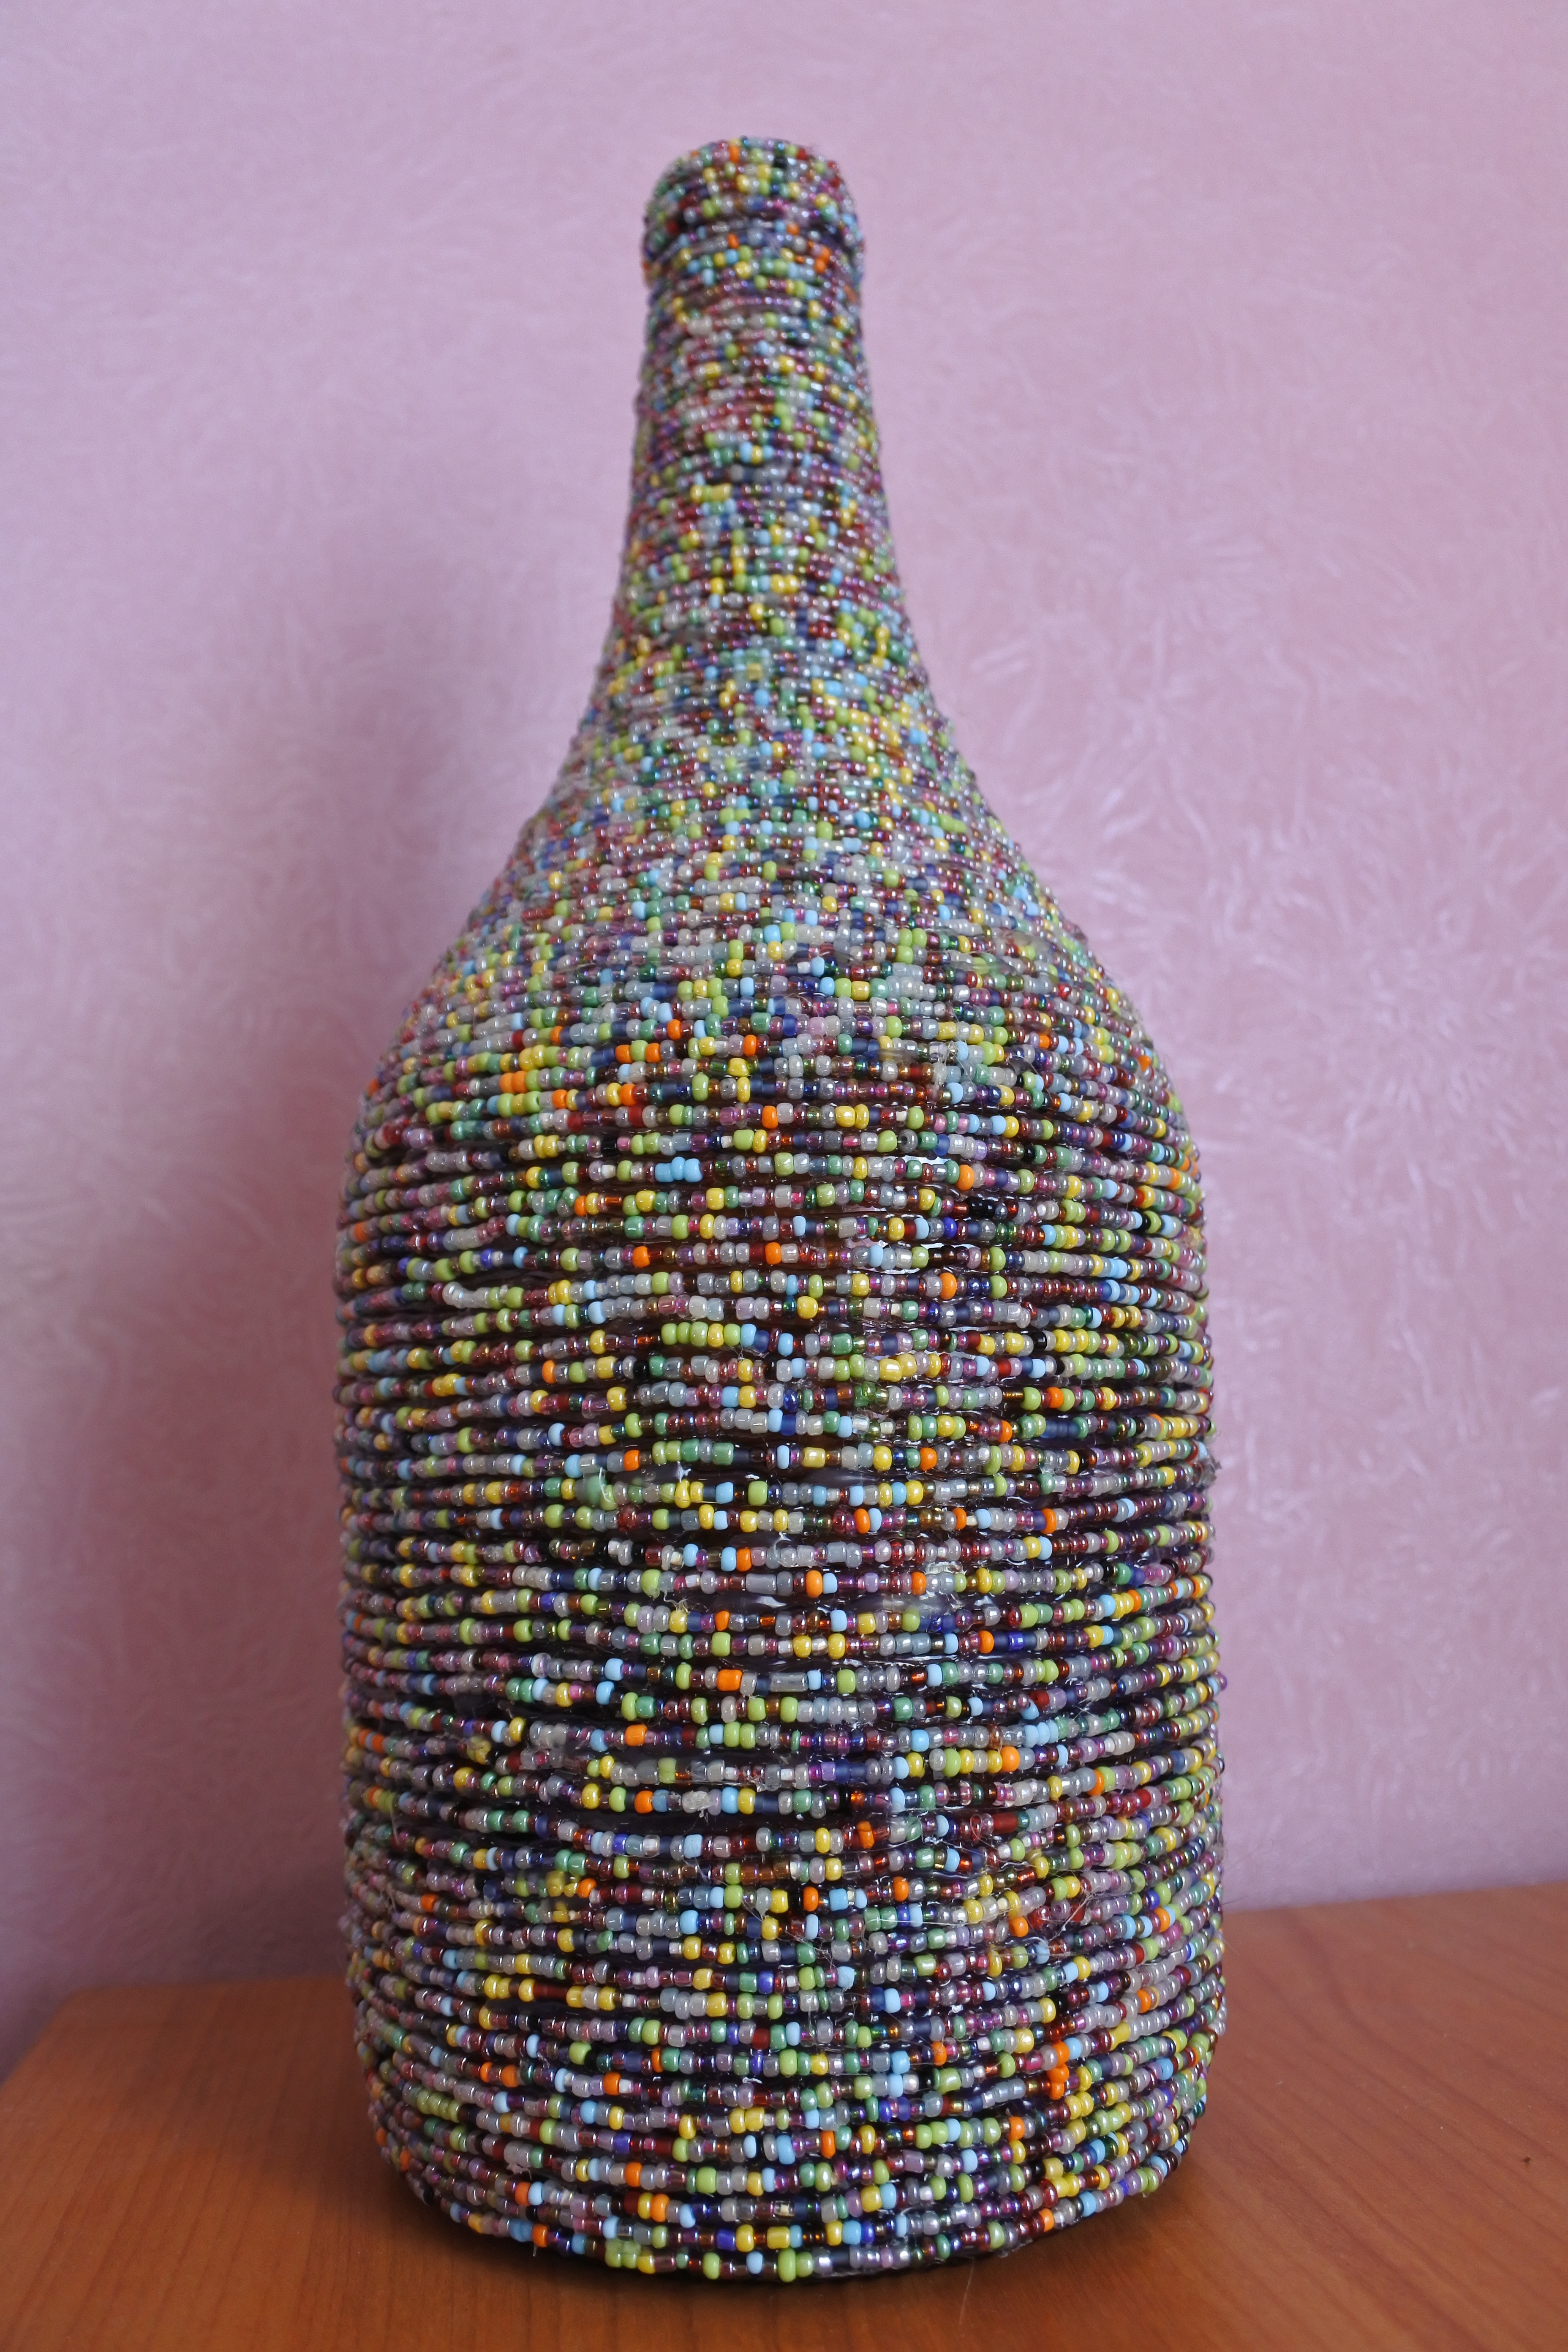
glass, vase, decoration, pattern, ceramic, bottle, pink, decor, glass bottle, art, one, crafts, handmade, beads, pied, multi color, drinkware